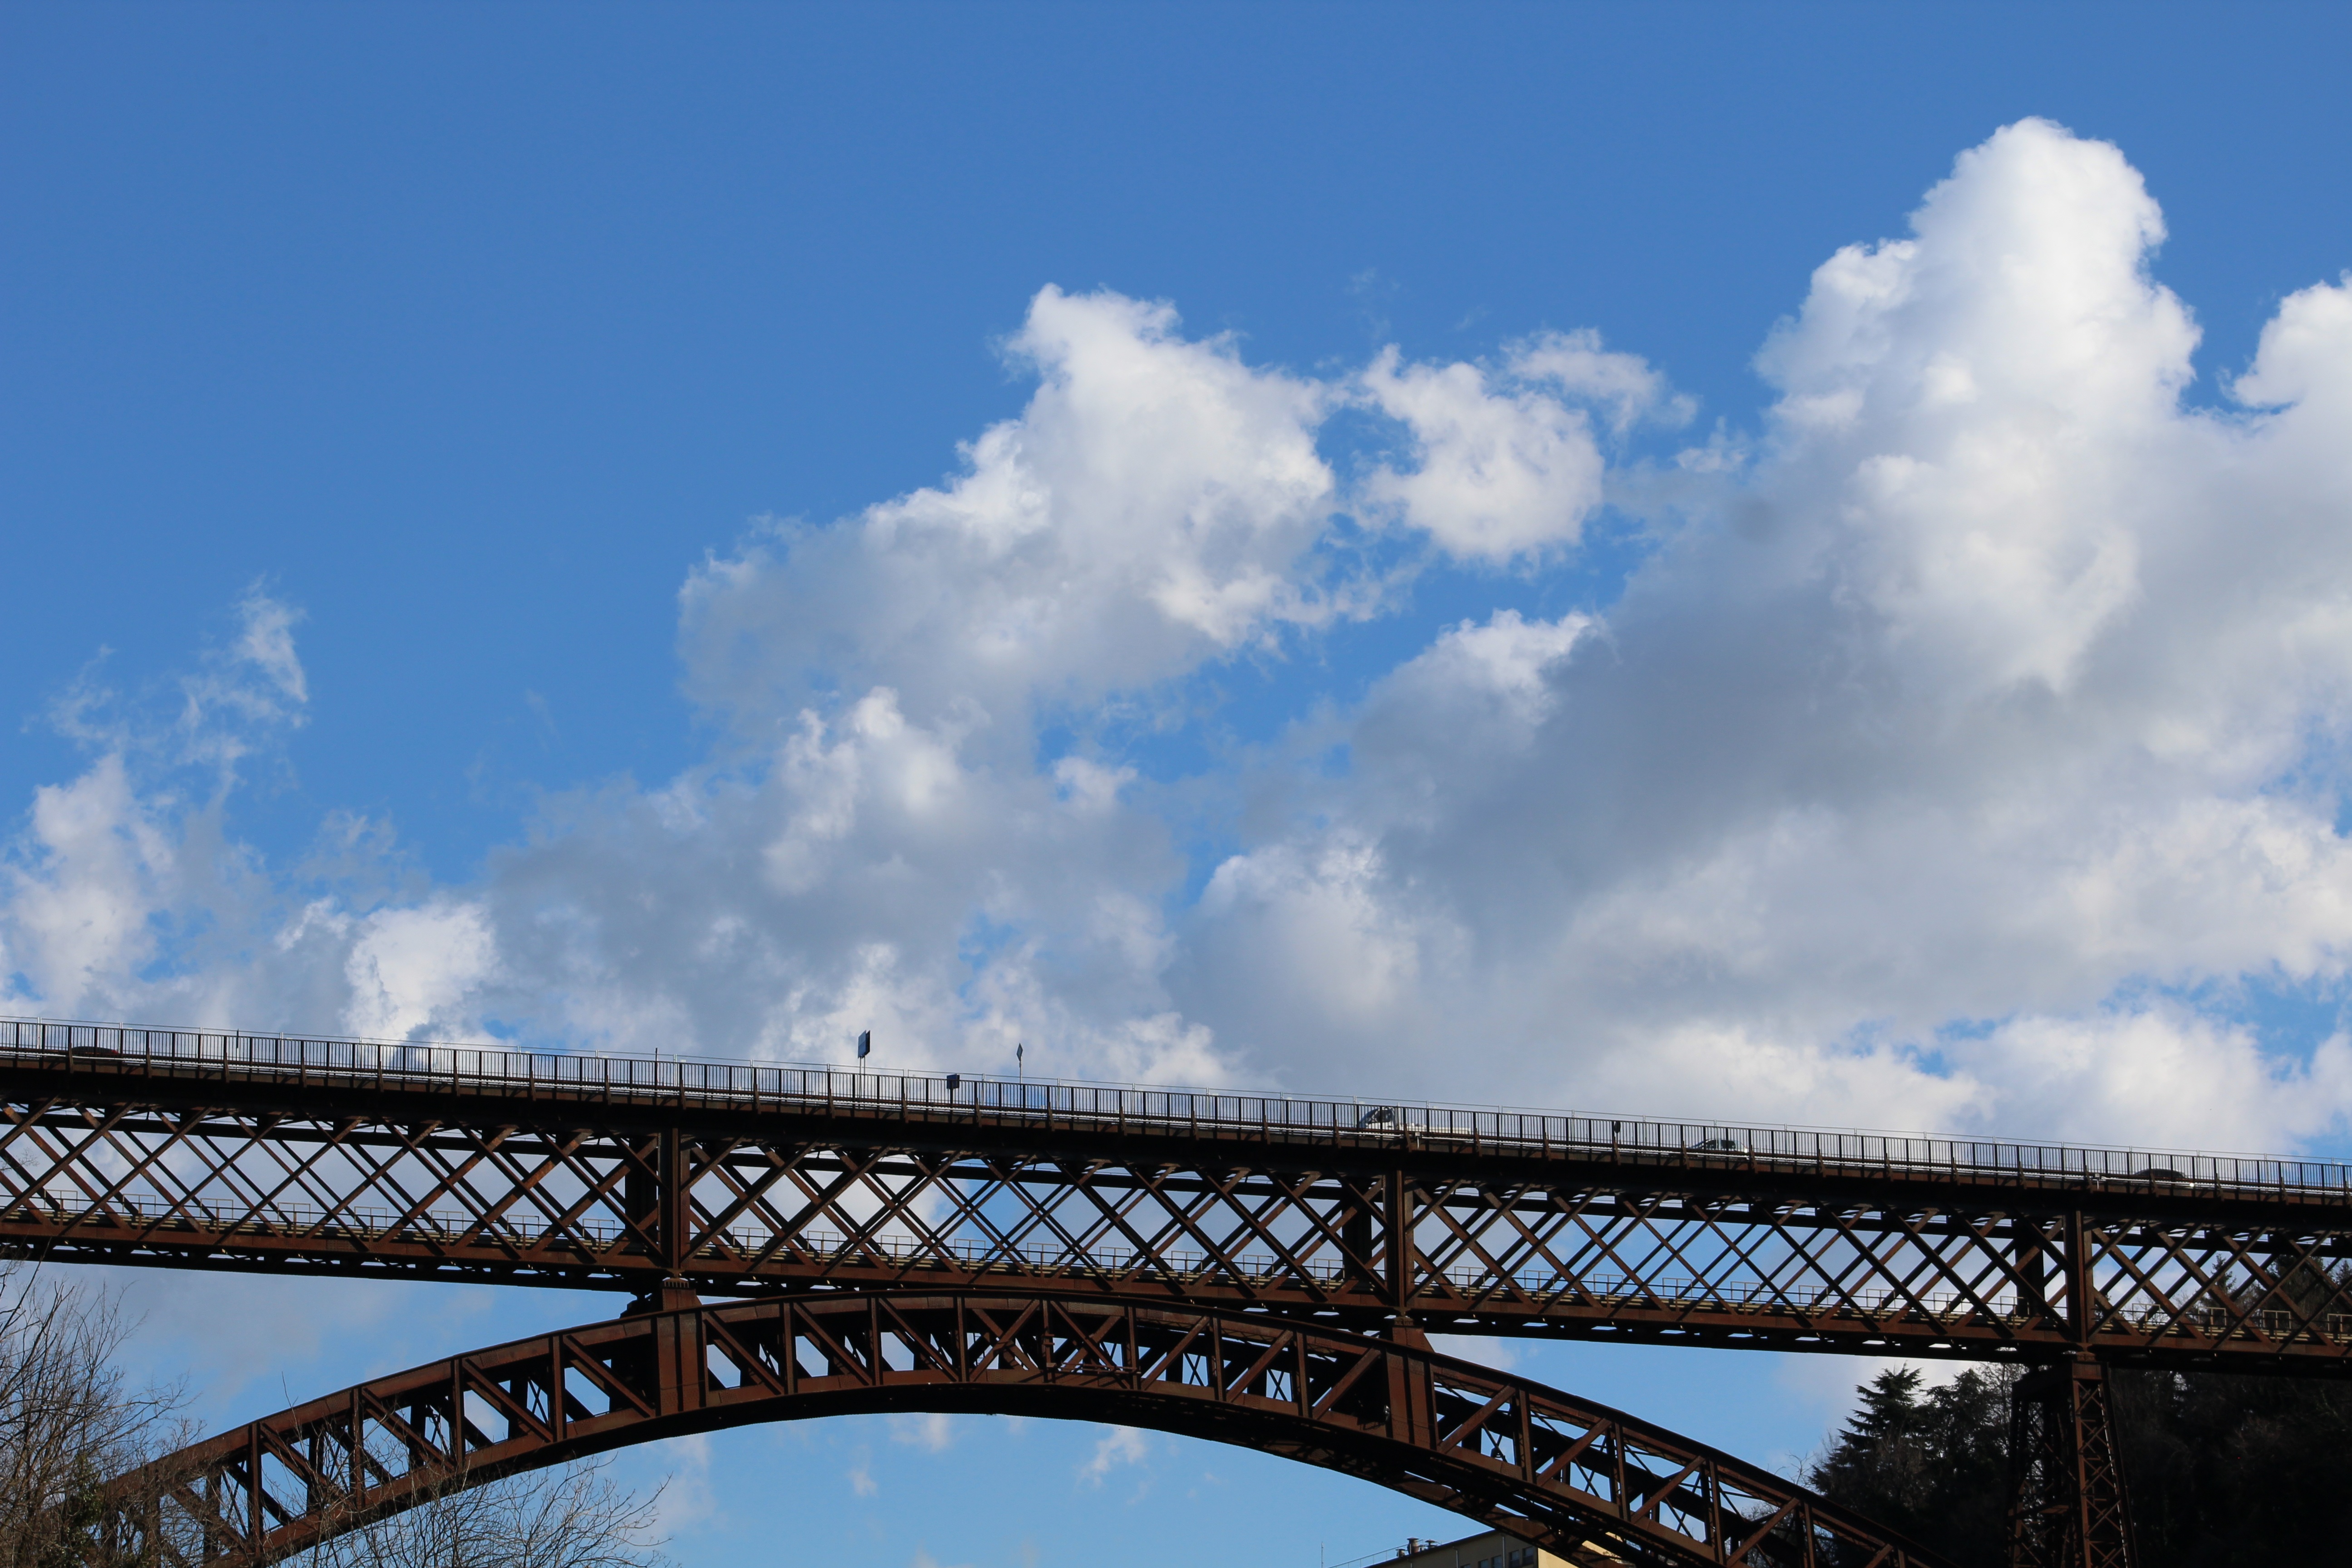
horizon, cloud, sky, bridge, skyline, dusk, transport, italy, blue, links, lombardy, iron bridge, nonbuilding structure, ponte di paderno, burford bridge, st michael's bridge, paderno d adda